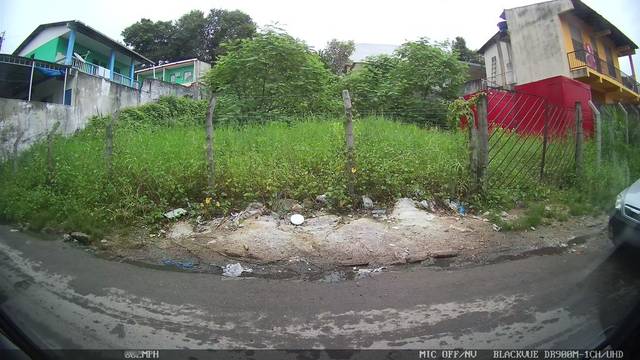
Region: Brazil
Coordinates: -3.066, -60.031